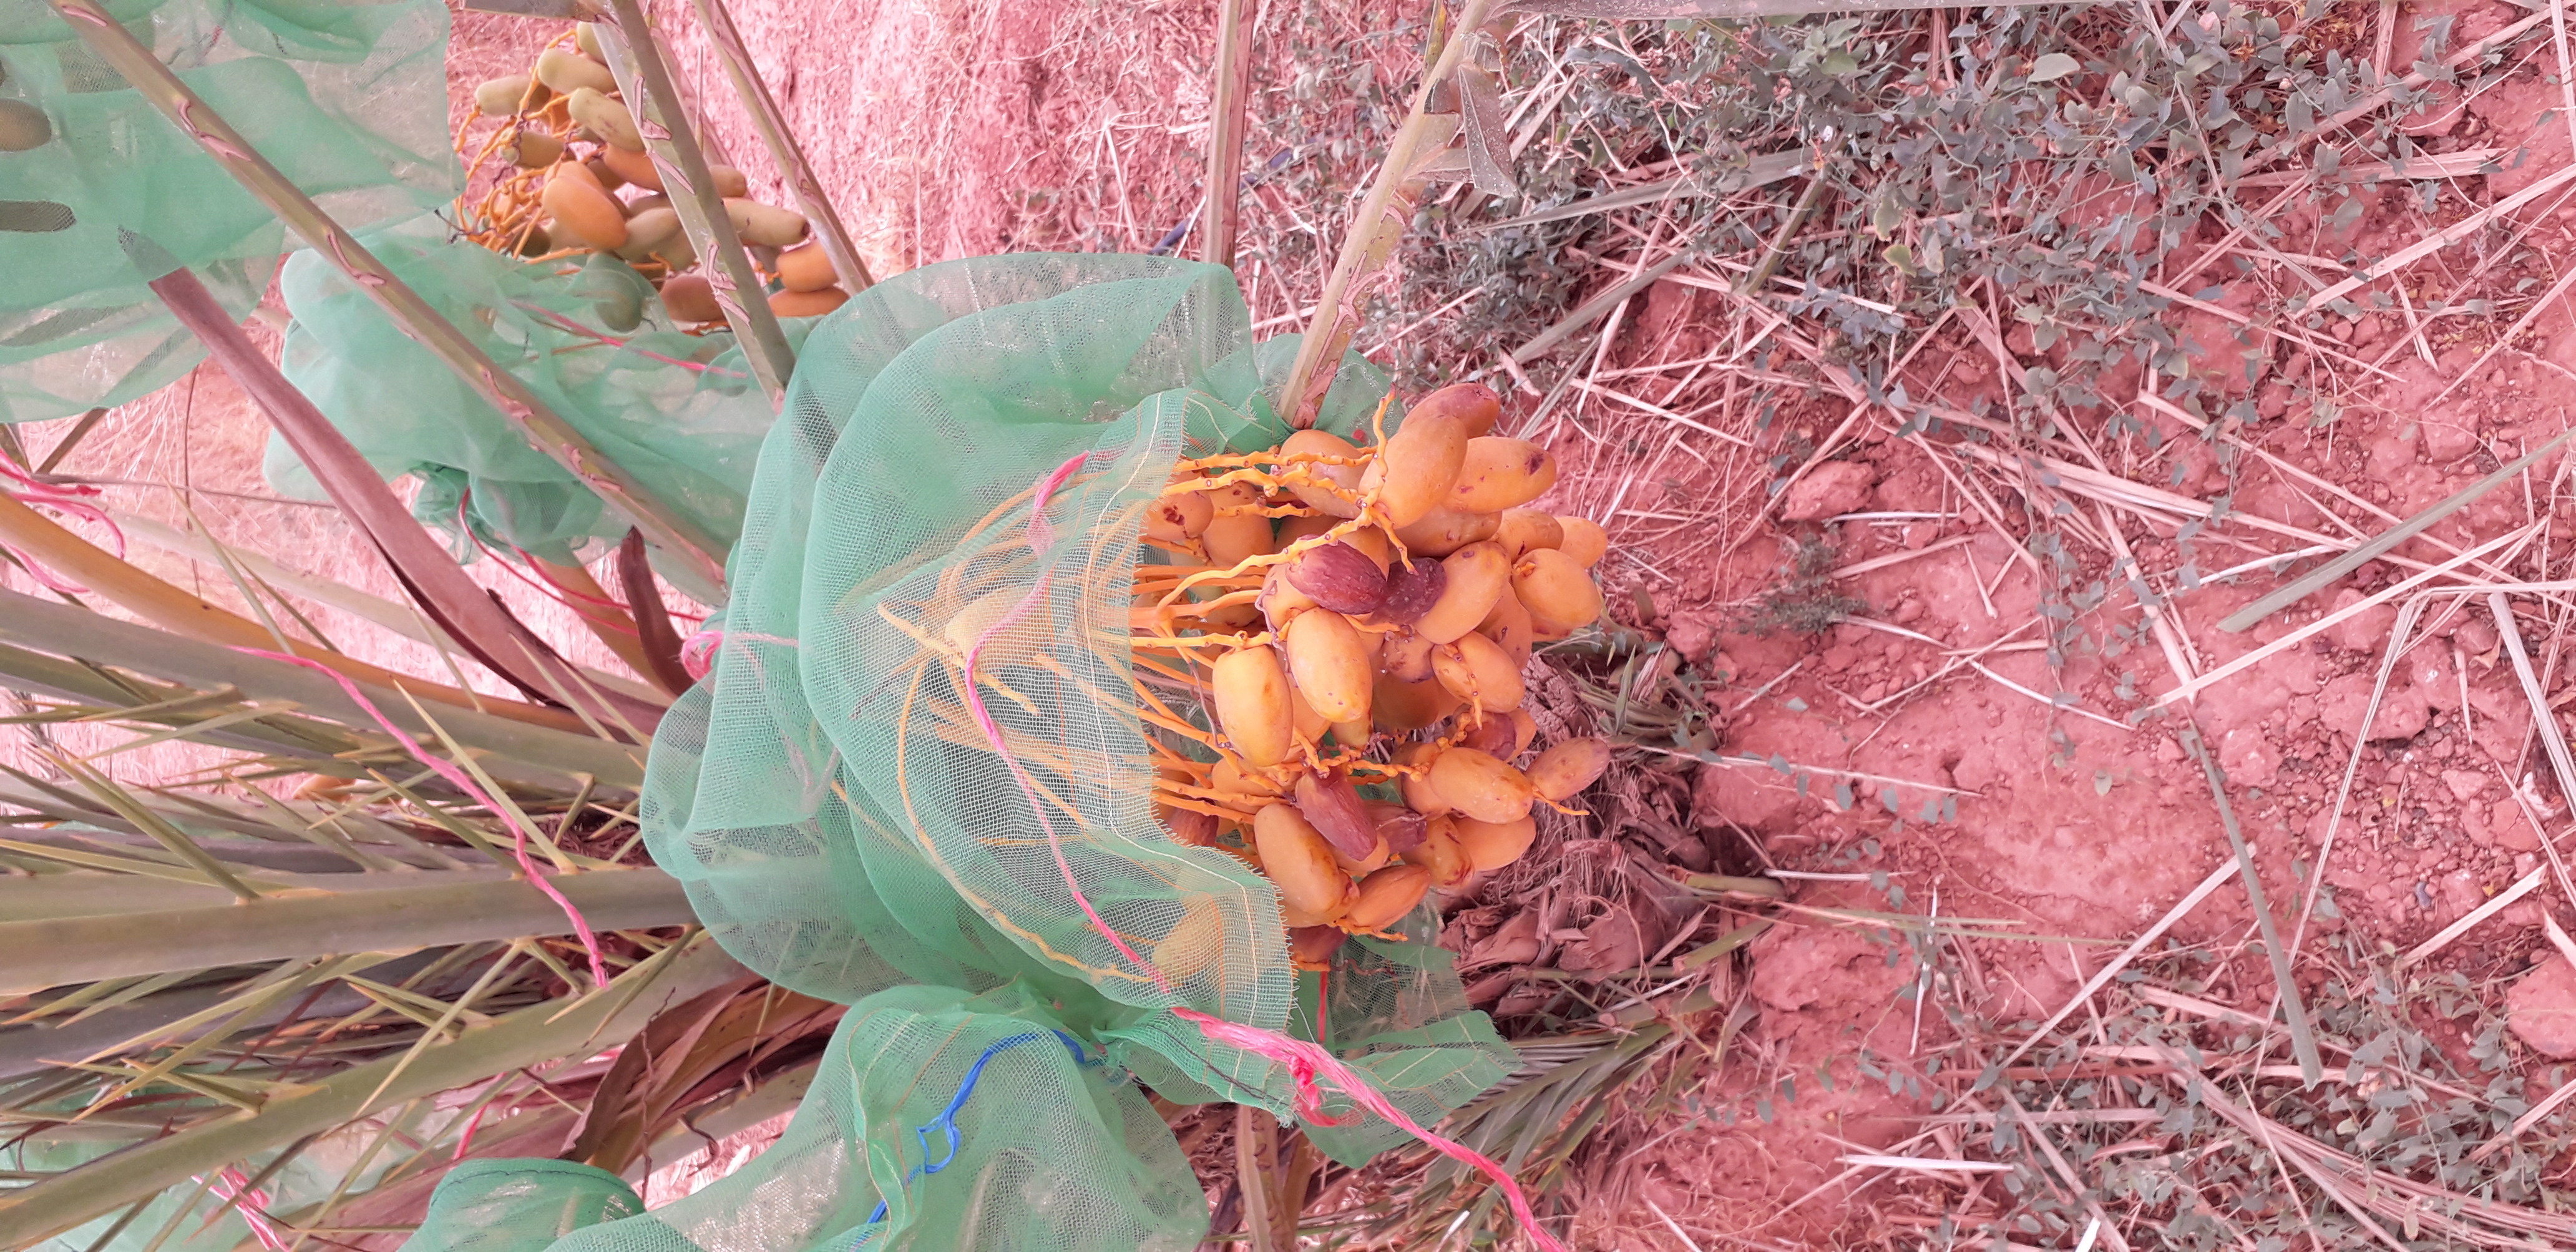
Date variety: Boumajhoul